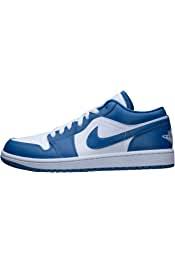
Label: Sneaker